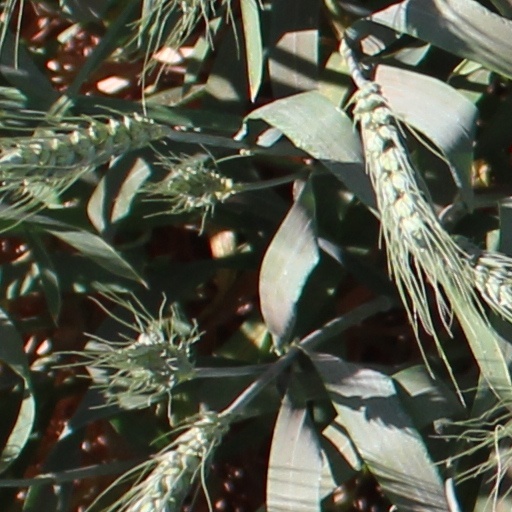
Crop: wheat